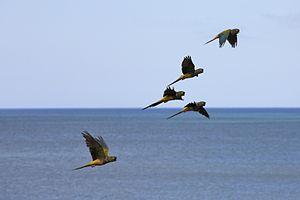
La province de Buenos Aires est la province la plus grande, la plus riche et la plus peuplée d'Argentine, bien que la municipalité de la ville de Buenos Aires, capitale de la République argentine n'en fasse pas partie. La province avait 15 625 084 habitants en 2010. L'agglomération du grand La Plata, sa capitale, en avait 799 523 la même année.